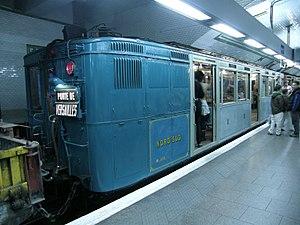
Motrices Sprague-Thomson de la ligne Nord-Sud du métro parisien. Elles se distinguaient par leur persiennes et par la peinture de la caisse en bleu, le bleu étant plus foncé au niveau de la loge.
Sprague-Thomson est le surnom donné aux premières rames entièrement métalliques du métro de Paris.